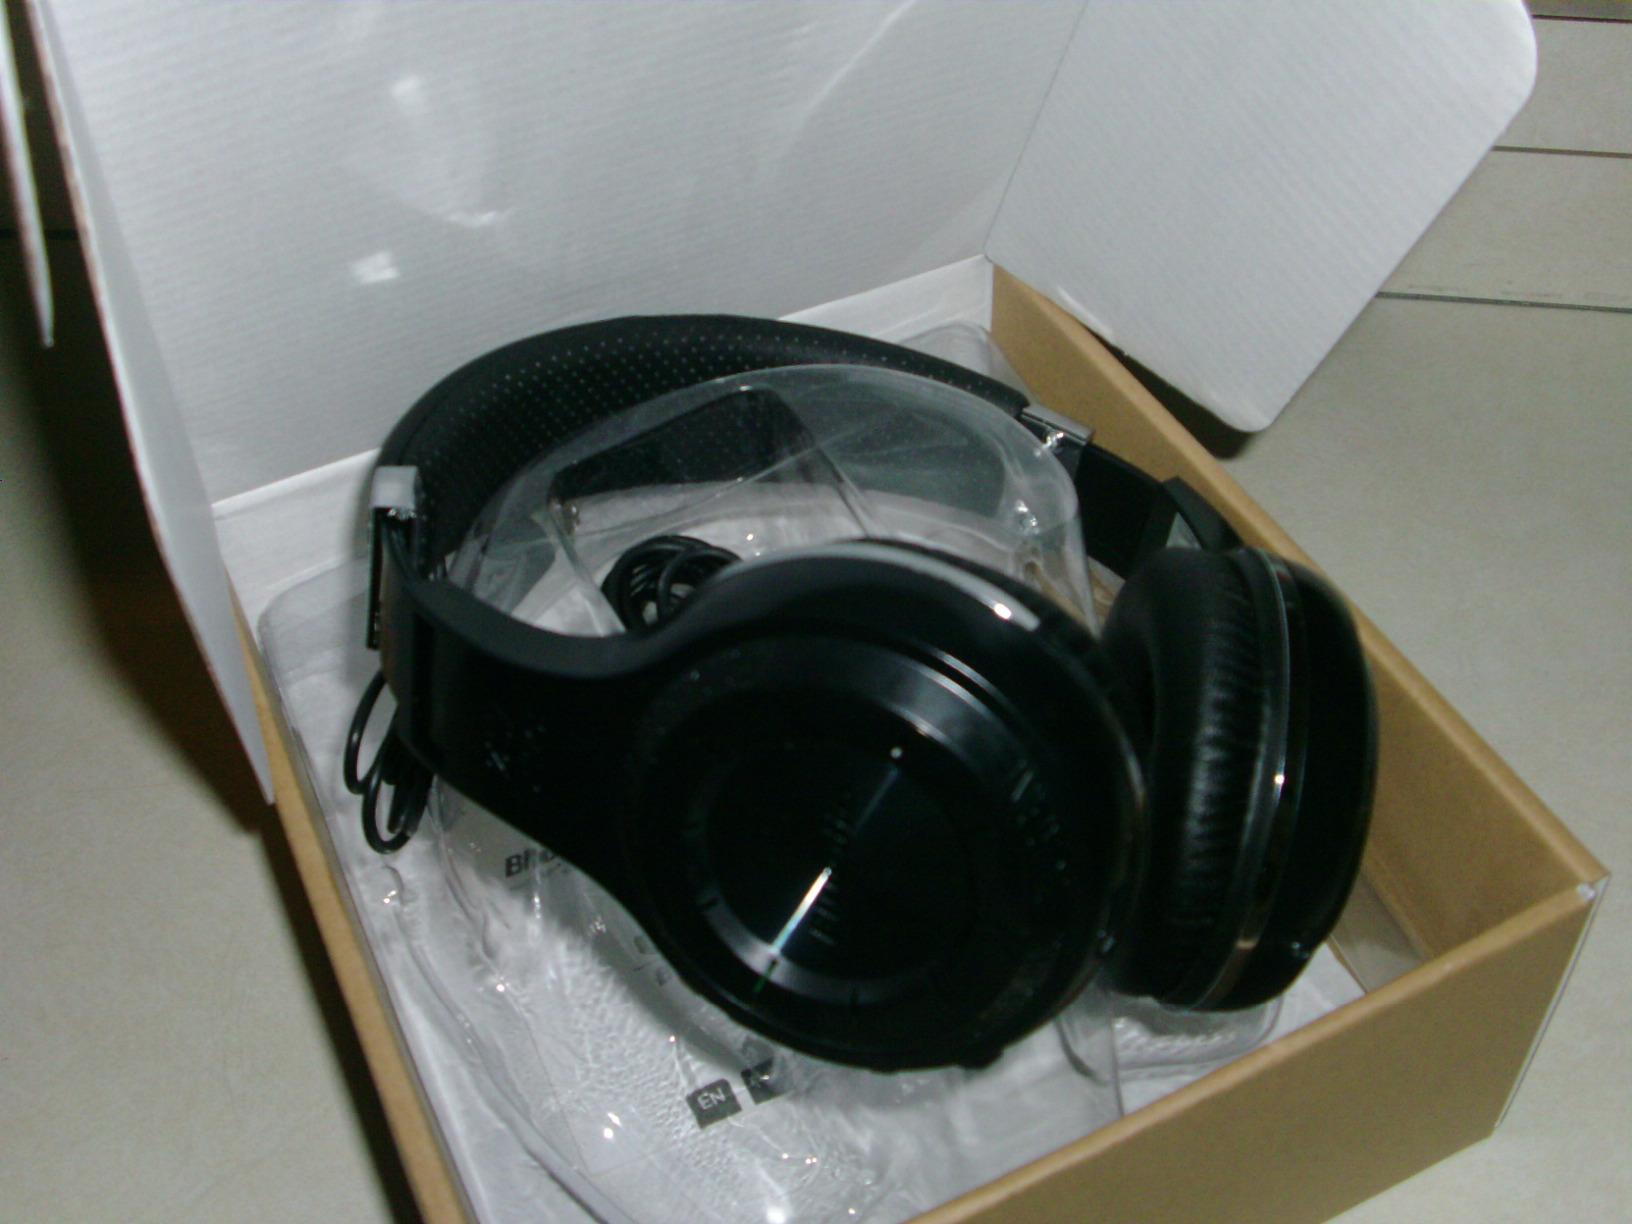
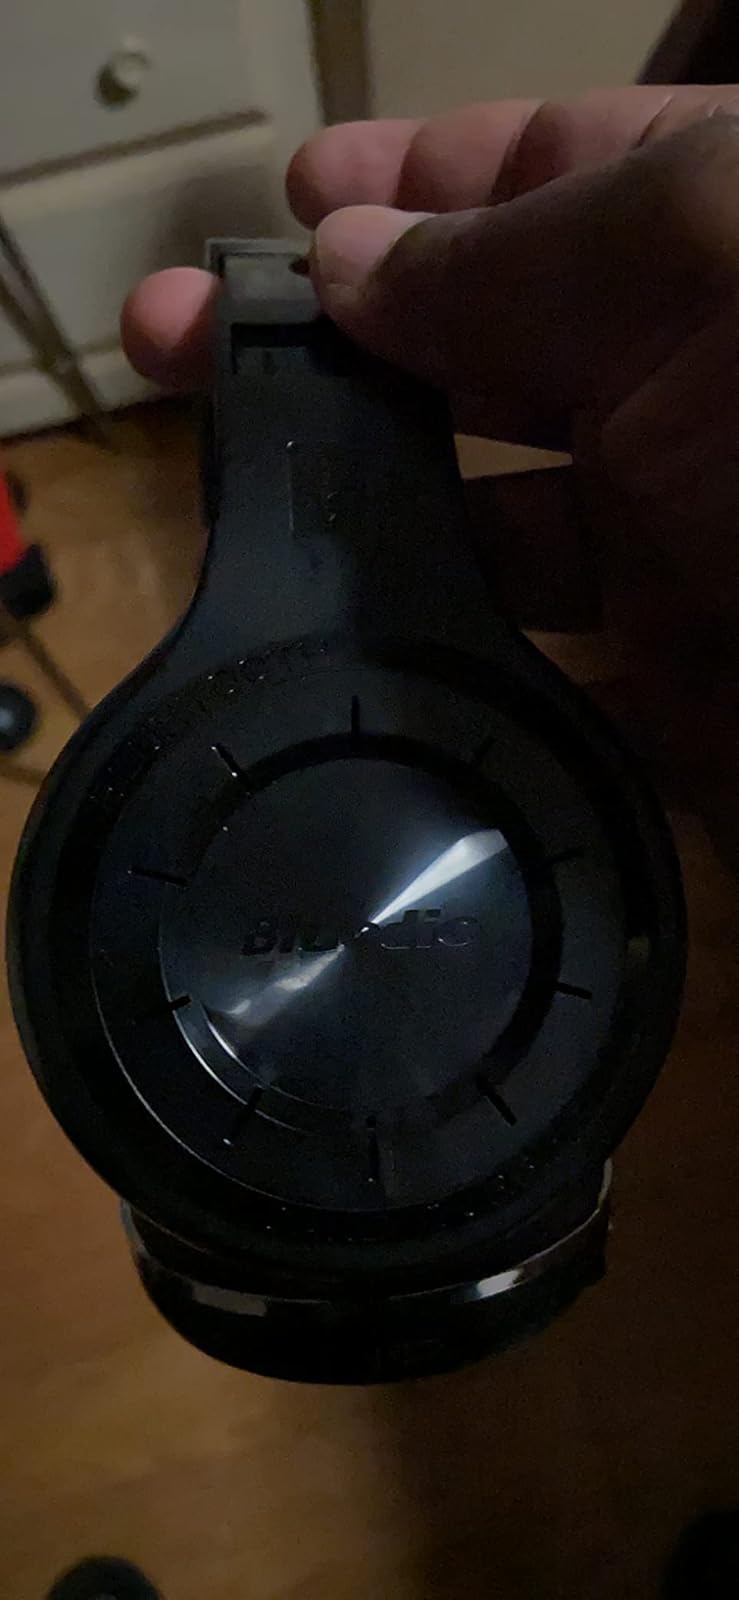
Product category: headphones
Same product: yes